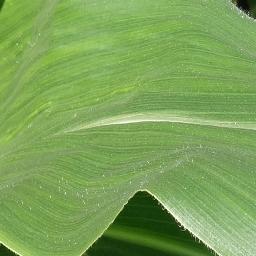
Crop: corn
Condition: (maize)_healthy